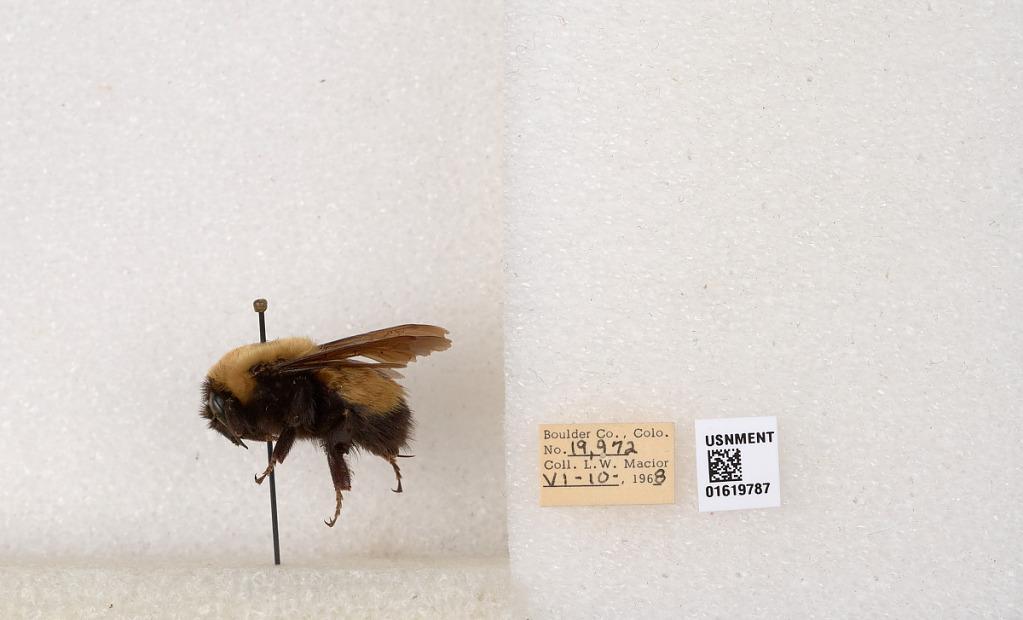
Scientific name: Bombus (Bombus) nevadensis Cresson